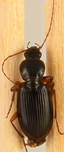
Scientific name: Synuchus impunctatus
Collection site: Bartlett Experimental Forest NEON (BART), plot BART_079